HDB Hub

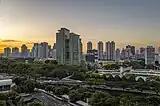
A shot of HDB Hub and surrounding buildings across the PIE

HDB Hub is the headquarters of the Housing and Development Board. It is located on Lorong 6 Toa Payoh in Toa Payoh, Singapore next to Toa Payoh MRT station.